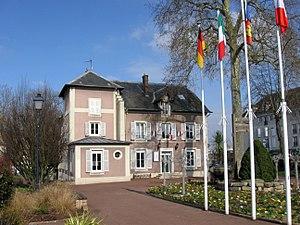
Mairie de Dammarie-les-Lys. (Seine-et-Marne, région Île-de-France).